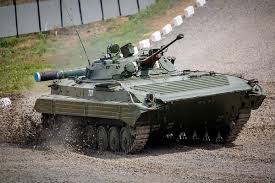
Label: BMP-2